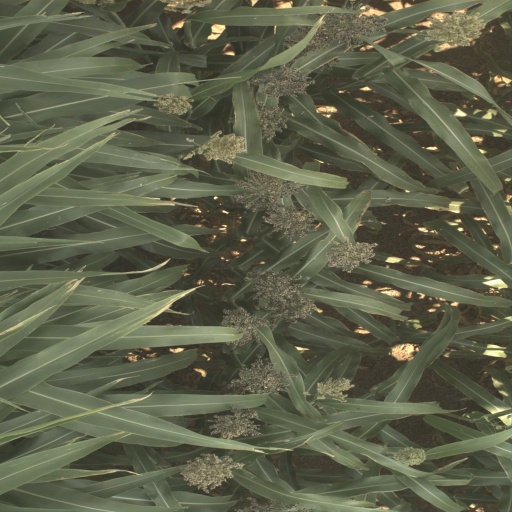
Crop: sorghum